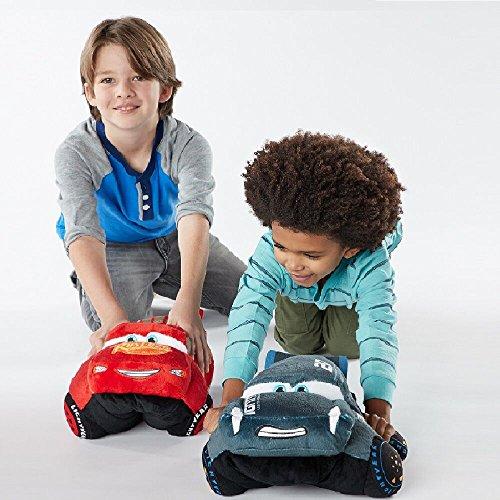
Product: Pillow Pets Disney Pixar Cars 3, Jackson Storm, 16" Stuffed Plush Toy
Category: Toys & Games | Stuffed Animals & Plush Toys | Plush Pillows
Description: Enjoy a comfy high-octane thrill ride: Jackson Storm, The Super cool opponent on the track, is now a Super soft plush for imaginative play and comfy naps.
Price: $19.36
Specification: ProductDimensions:16x12.5x7.5inches|ItemWeight:13.6ounces|ShippingWeight:1.1pounds(Viewshippingratesandpolicies)|DomesticShipping:ItemcanbeshippedwithinU.S.|InternationalShipping:ThisitemcanbeshippedtoselectcountriesoutsideoftheU.S.LearnMore|ASIN:B01MYE51FK|Itemmodelnumber:DCP-NS-STORM|Manufacturerrecommendedage:3yearsandup